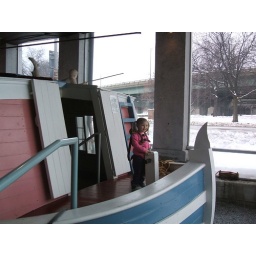
Julia standing on a boat in the Erie Canal Museum in Syracuse, NY.